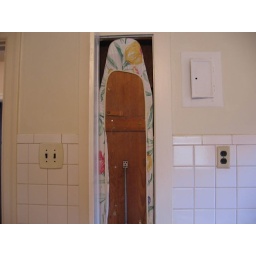
ironing board in the wall - second floor - no kidding!